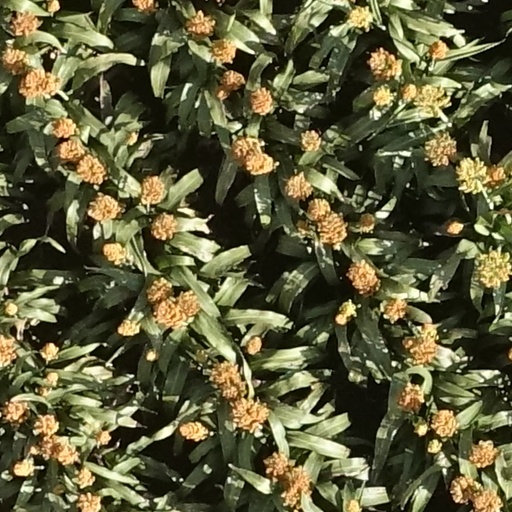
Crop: sorghum